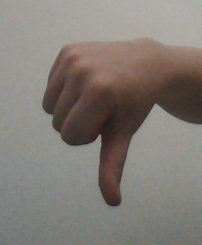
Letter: waw